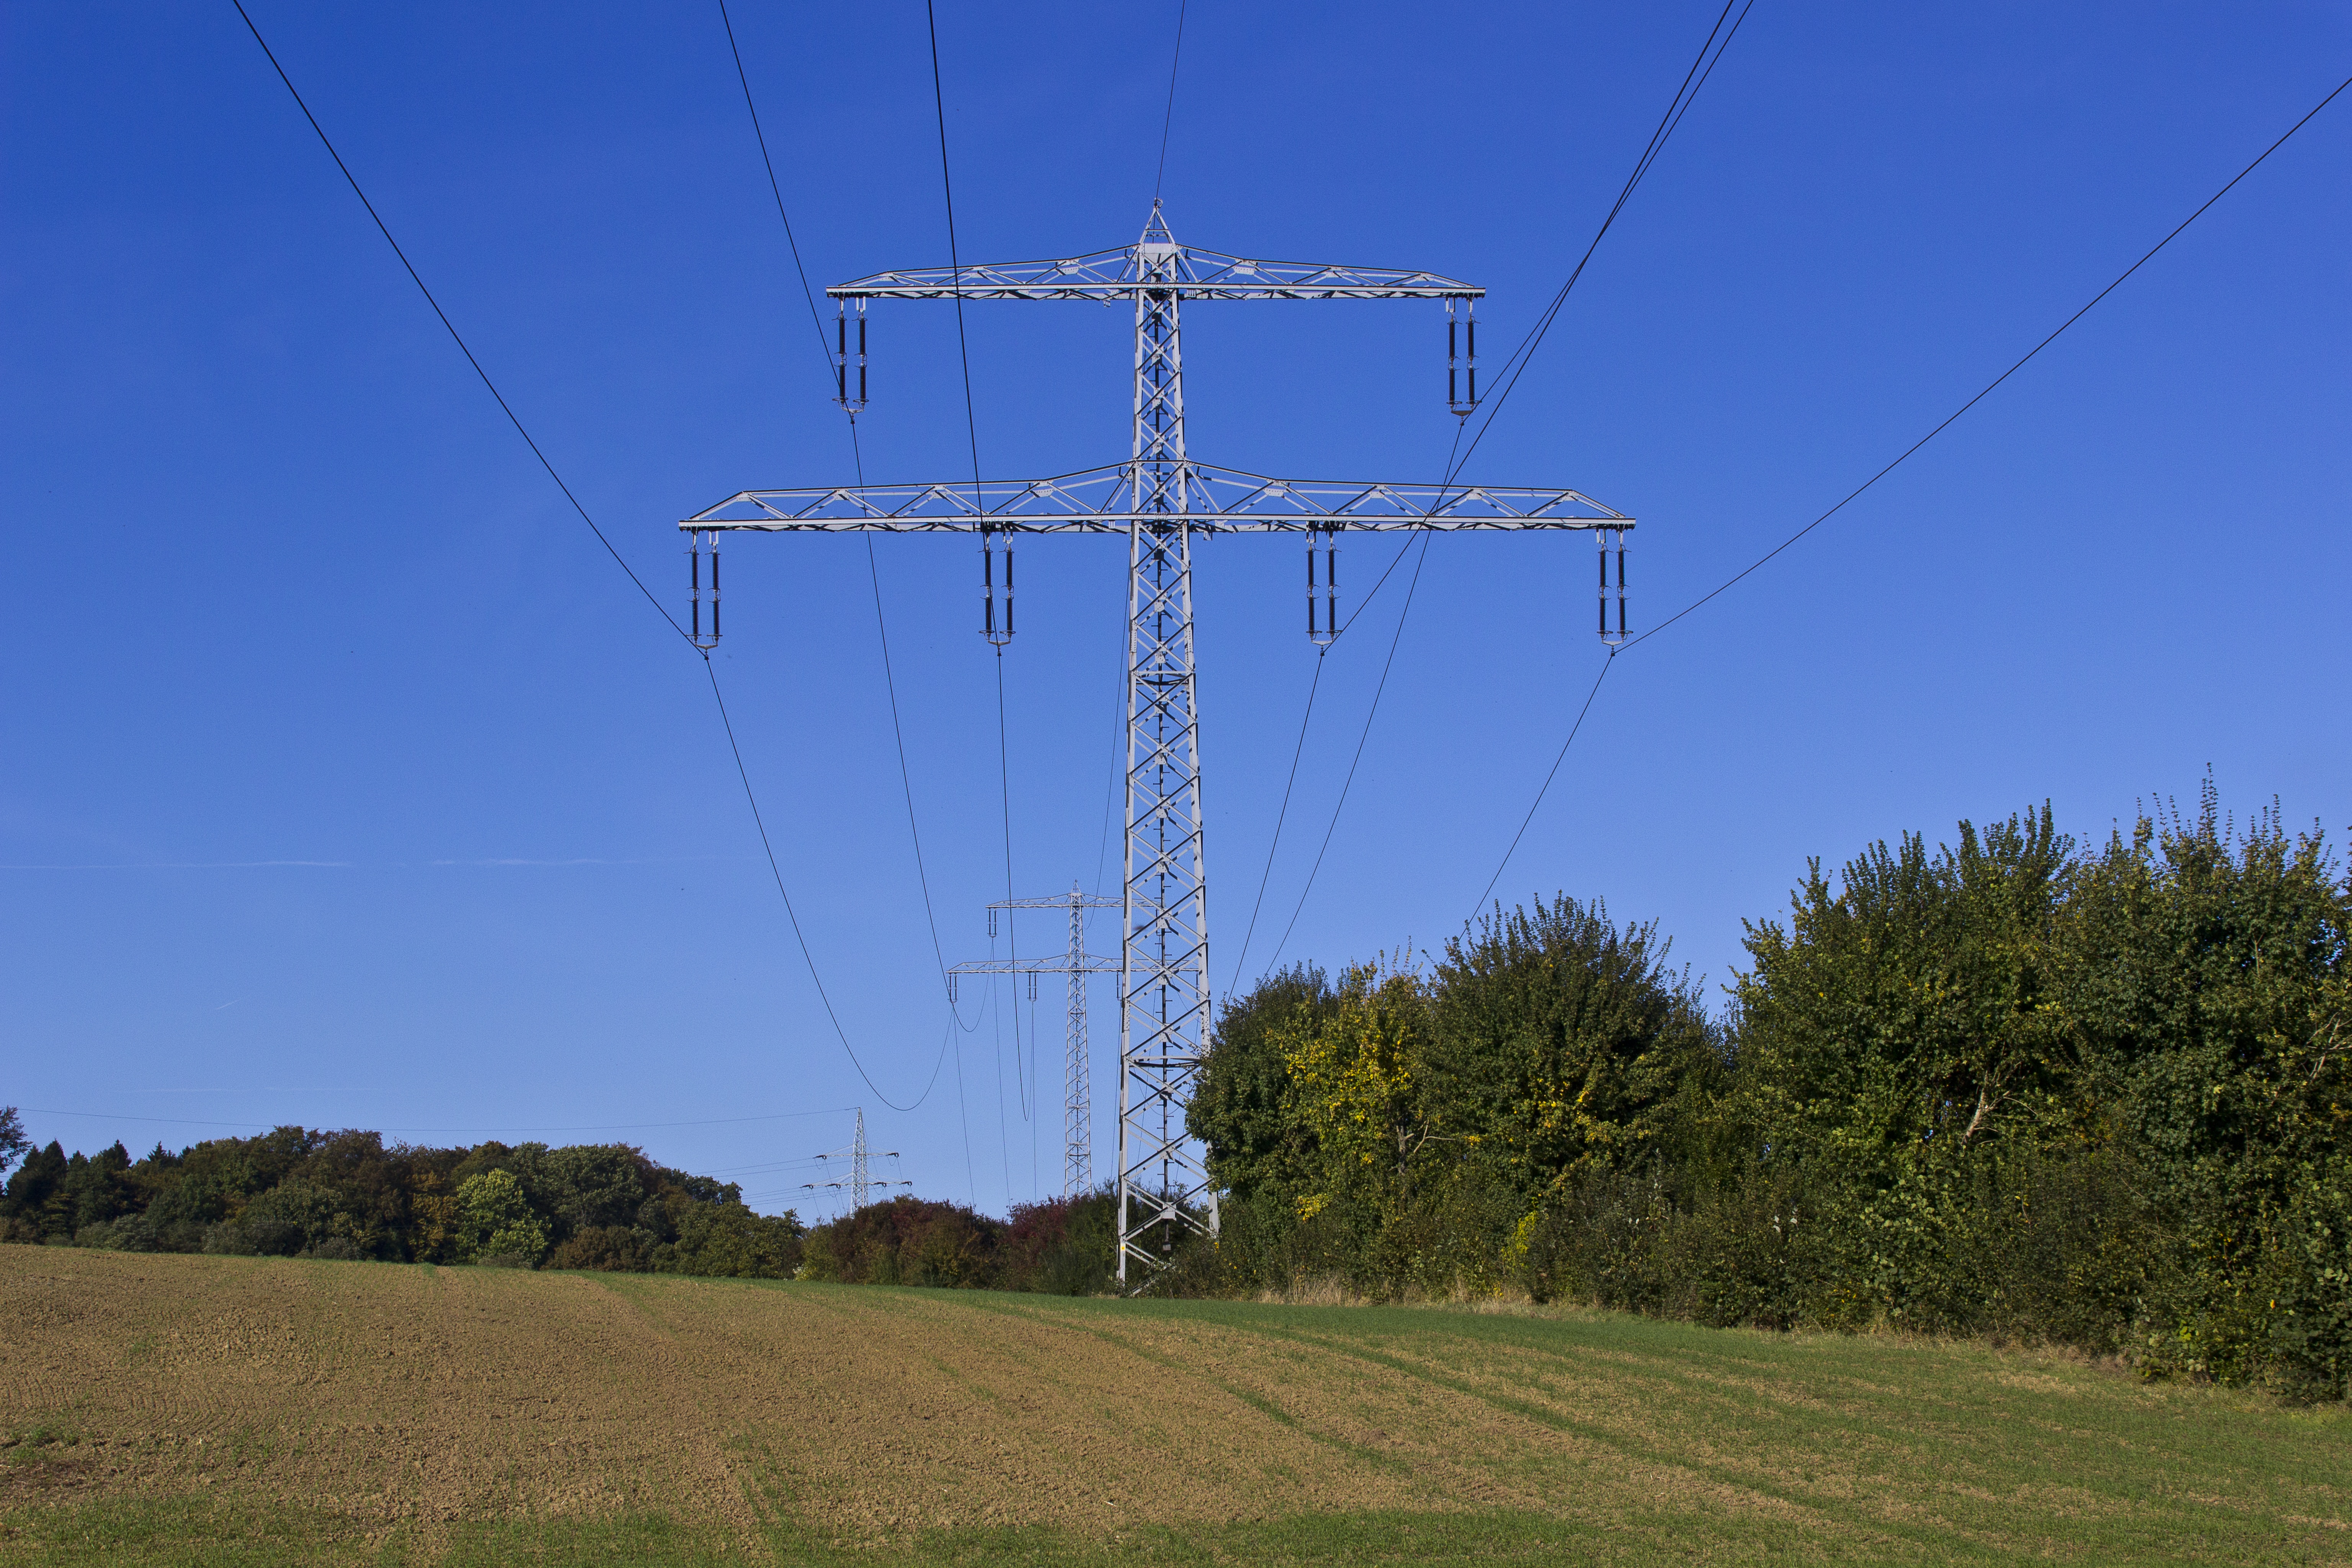
field, prairie, wind, tower, power line, mast, electricity, high voltage, power poles, transmission tower, outdoor structure, electrical supply, overhead power line, outdoor power equipment